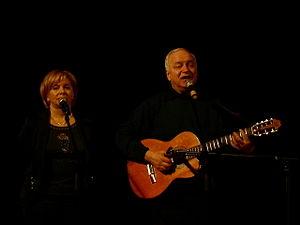
Sergueï Iakovlevitch Nikitine est un chanteur et compositeur russe. Il travaille fréquemment avec sa femme Tatiana Nikitina. Ils sont particulièrement connus pour leurs compositions de musiques pour enfants et leurs bandes originales de films.